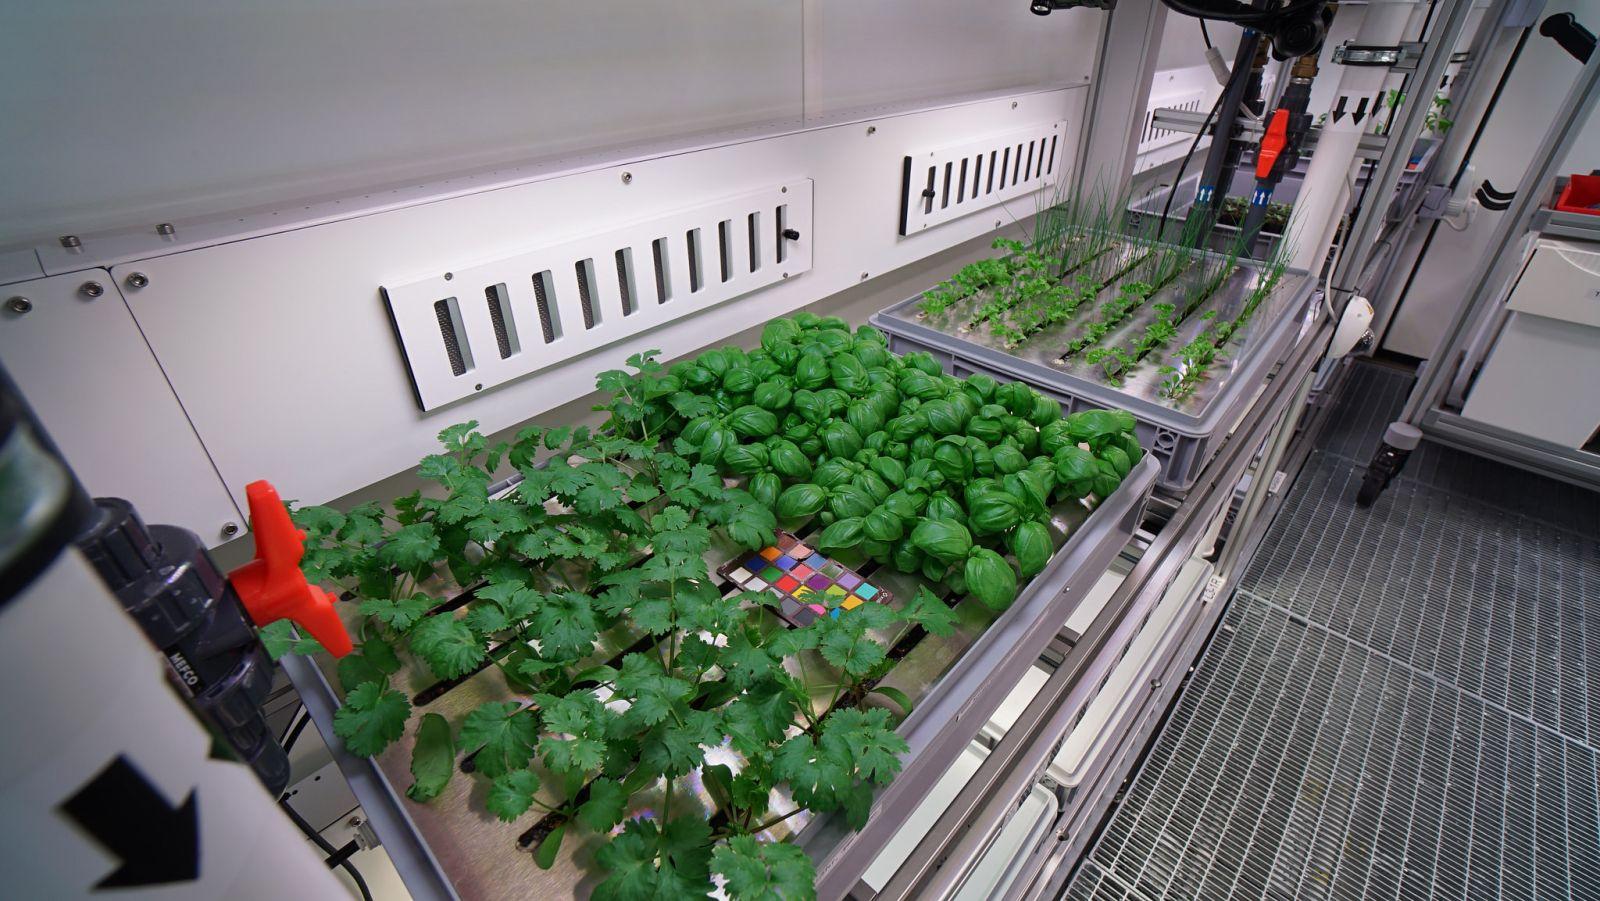
Mashine za kisasa zitumikazo kukuzia na kuotesha mimea mbalimbali, hutumia taa zitoazo mwanga kama mbadala wa jua, hivyo husaidia ukuaji na urutubishaji.